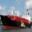
Label: ship